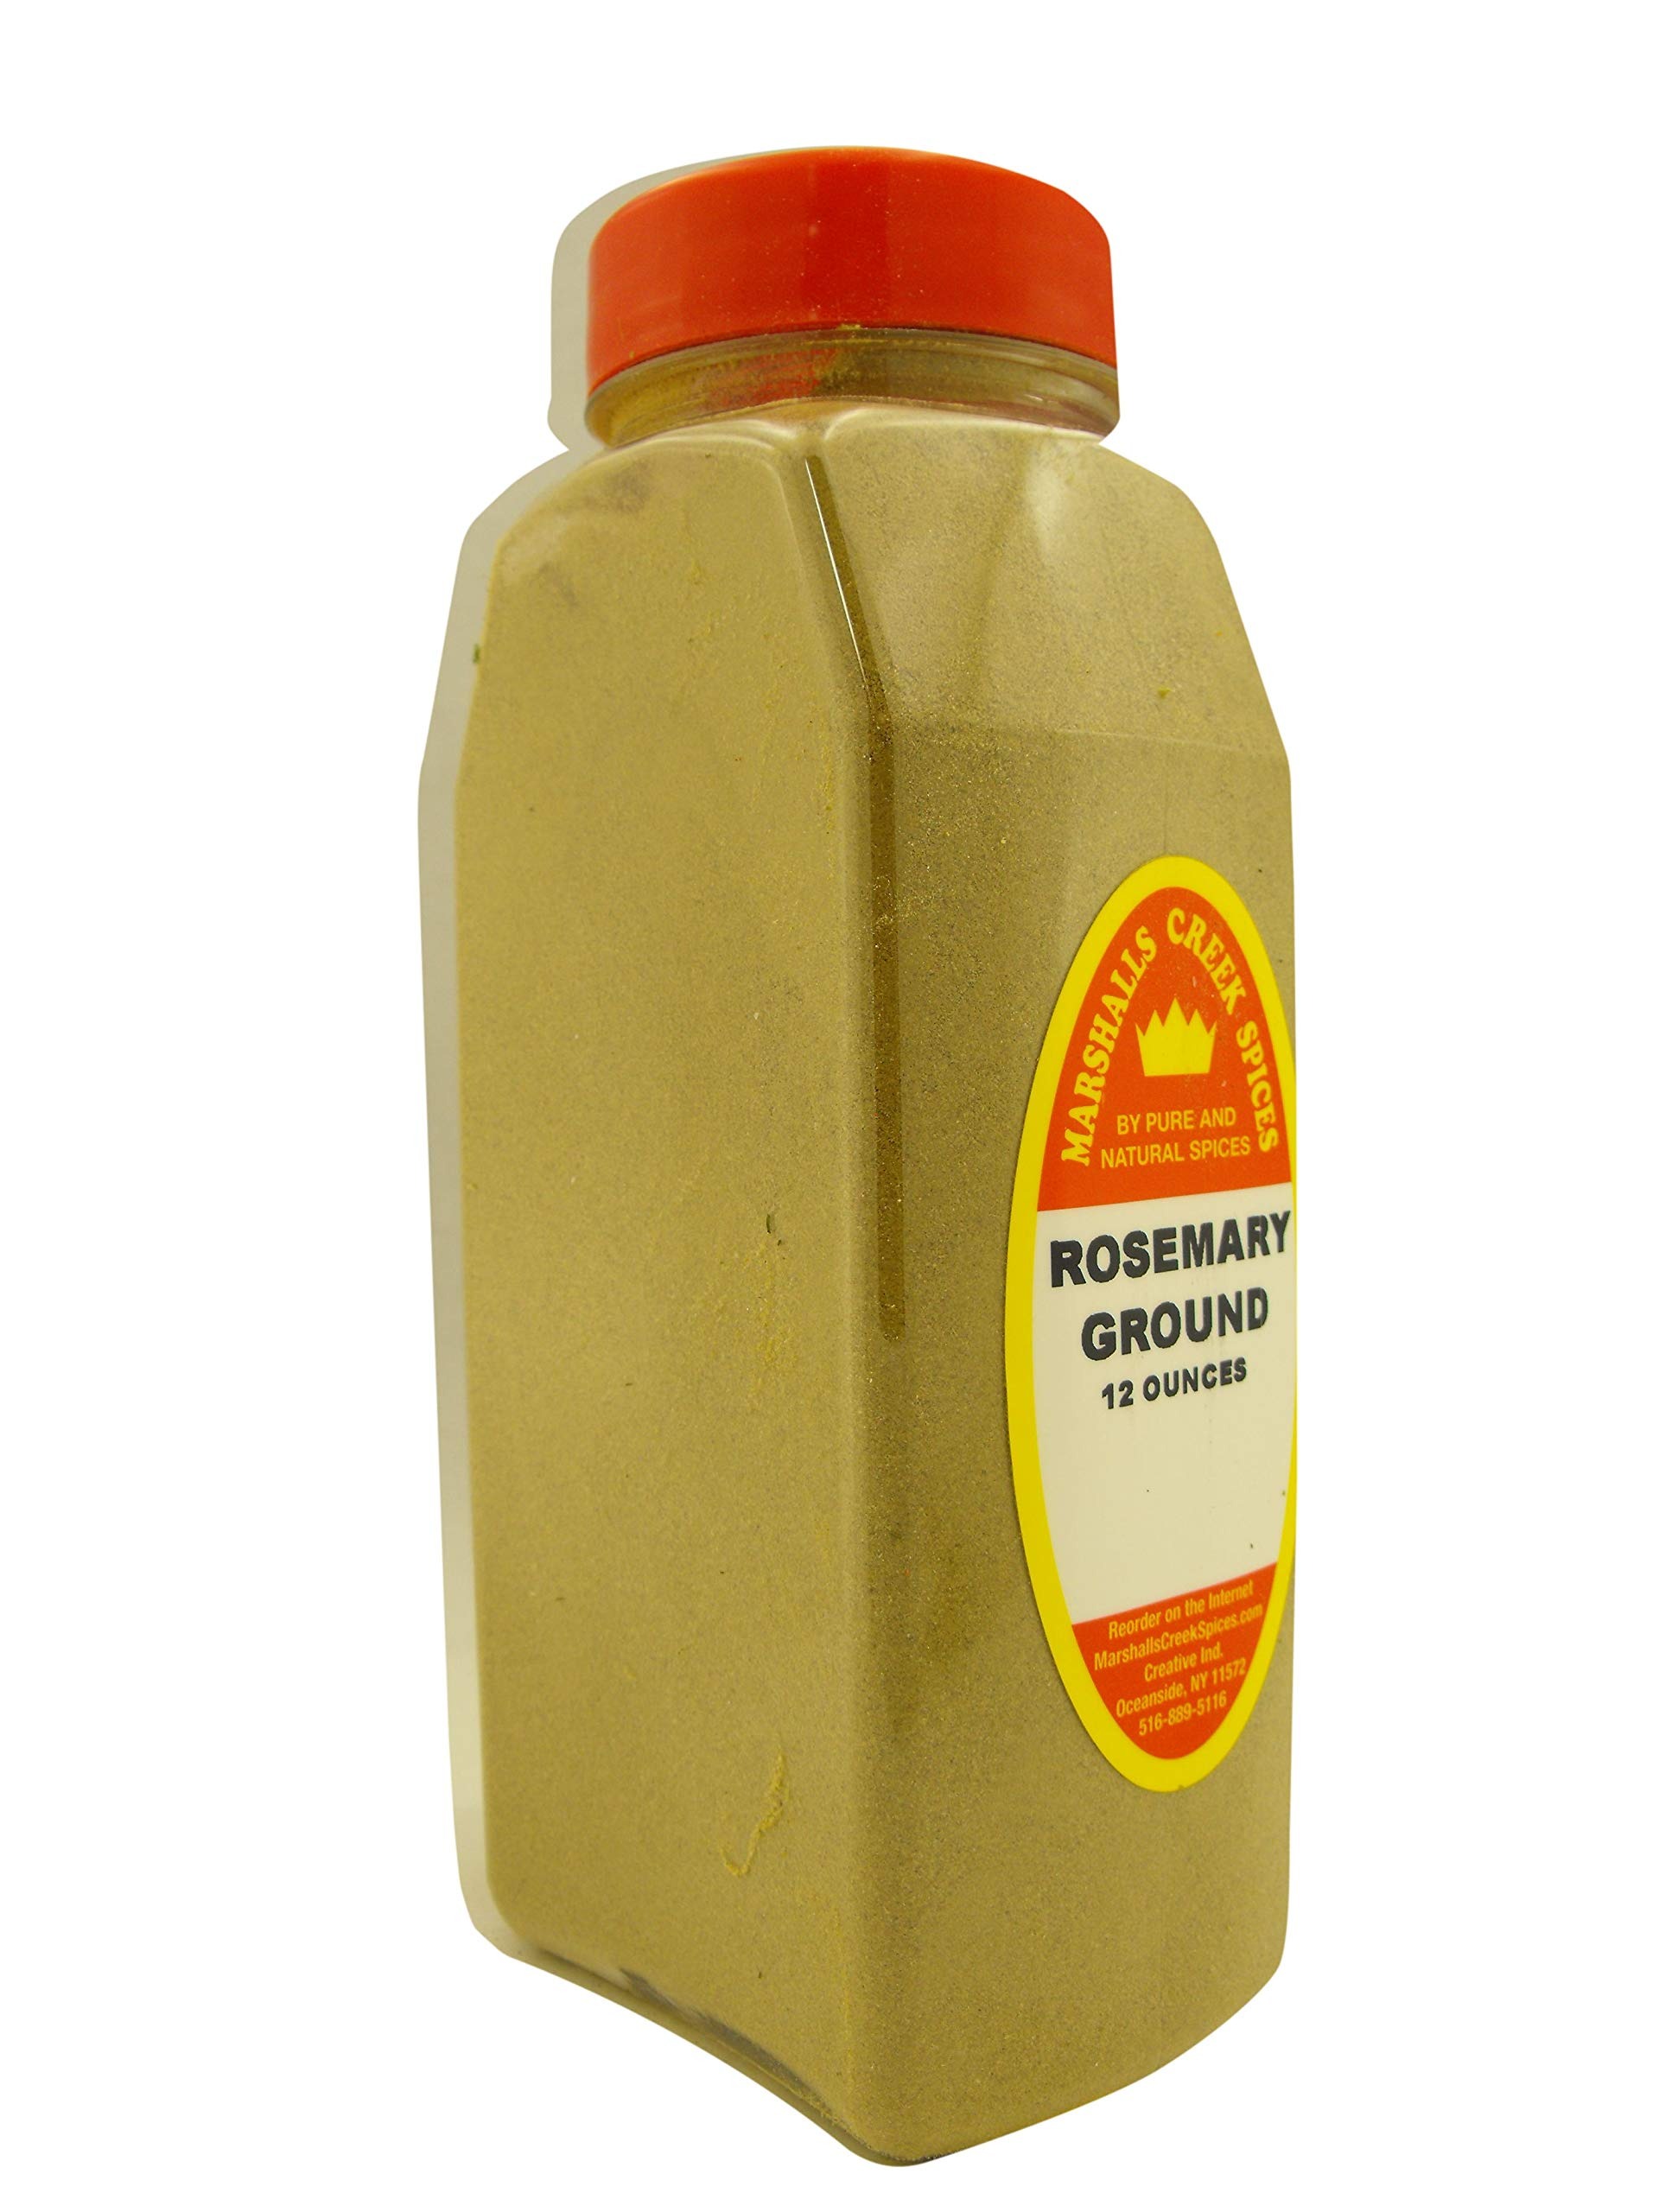
Item Name: Marshalls Creek Spices XL (st28) ROSEMARY GROUND 12 oz
Bullet Point 1: Marshalls Creek Spices buys in small quantities and packs weekly providing the freshest spices possible. Fresher spices means more flavor and a longer shelf life.
Bullet Point 2: No Fillers - No MSG
Bullet Point 3: All Natural & Kosher
Bullet Point 4: Kosher
Product Description: 12 ounce jar of Ground Rosemary Ingredients: rosemary (powder)
Value: 12.0
Unit: Ounce

Price: 20.98